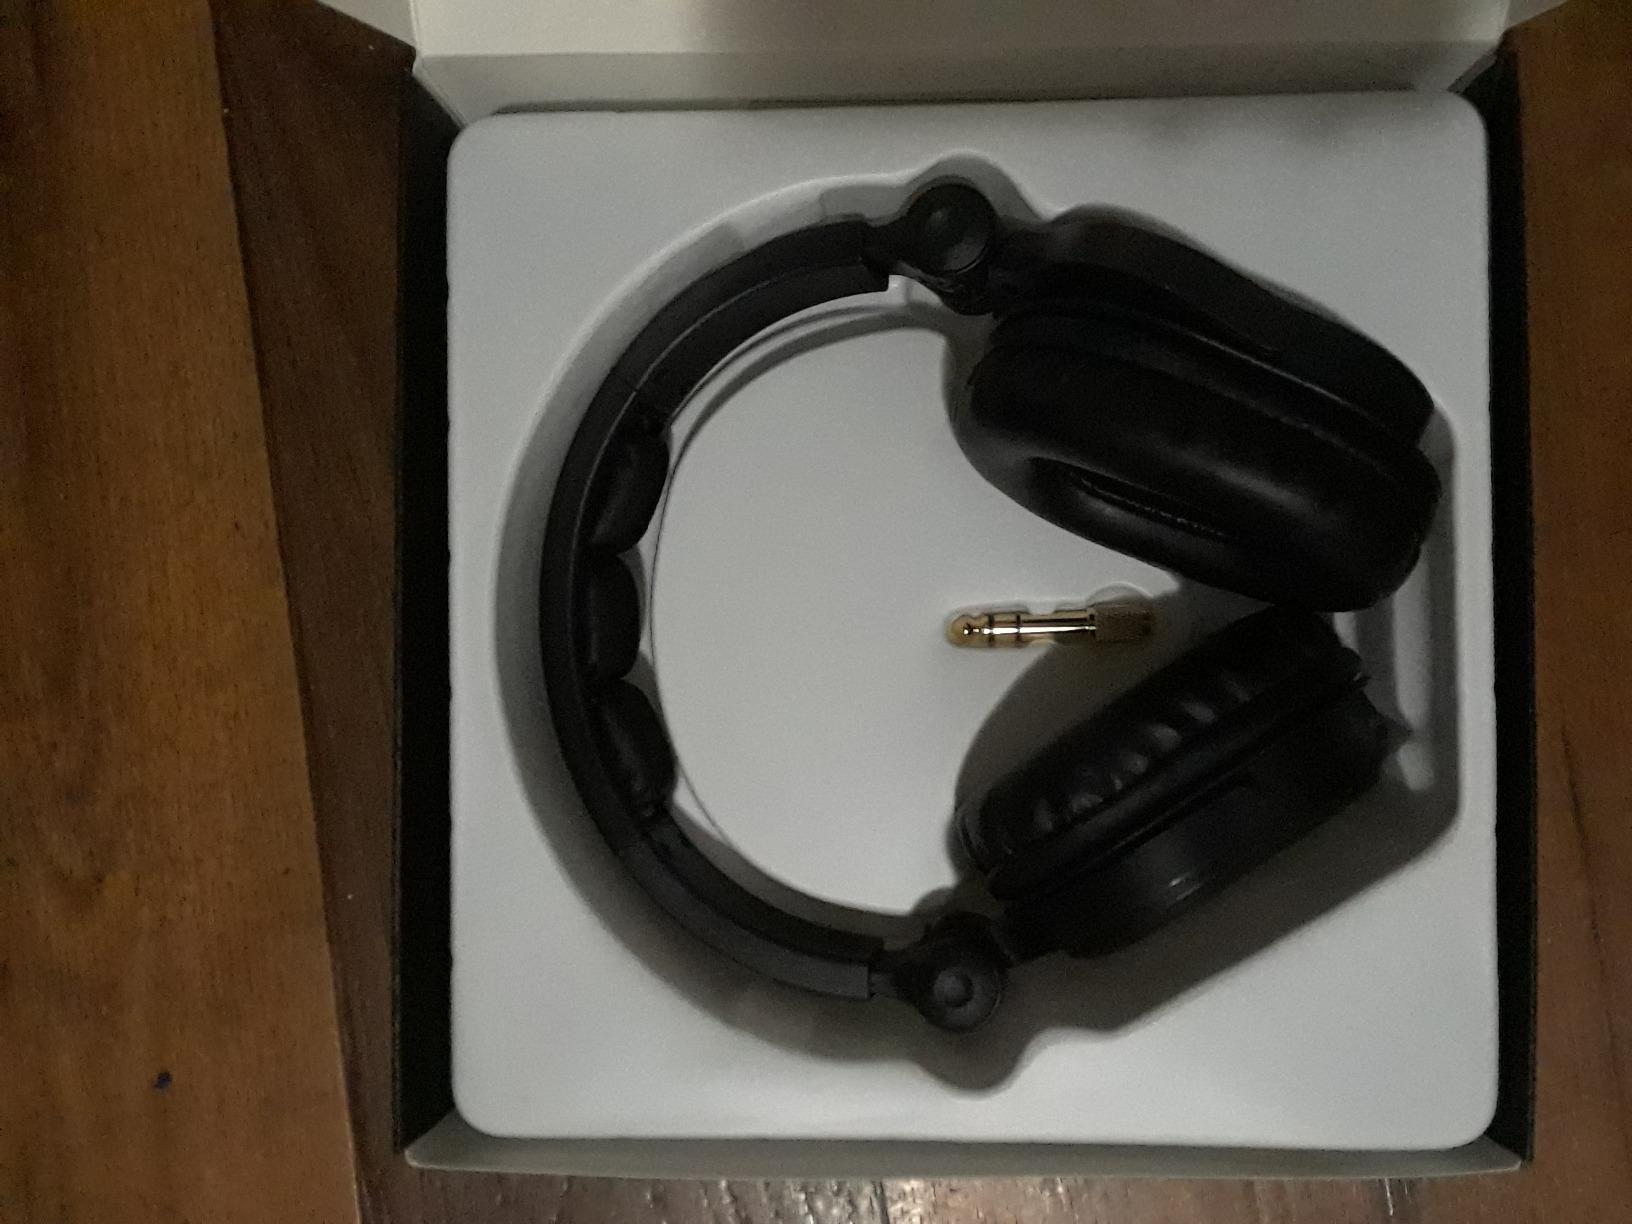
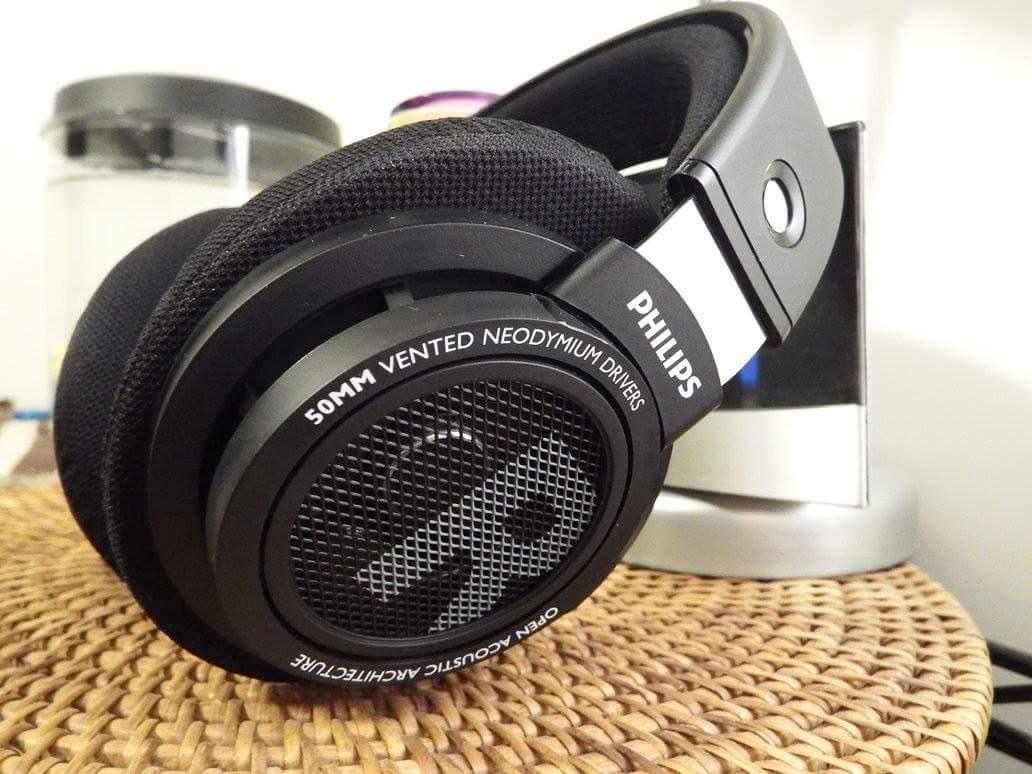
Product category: headphones
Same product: no